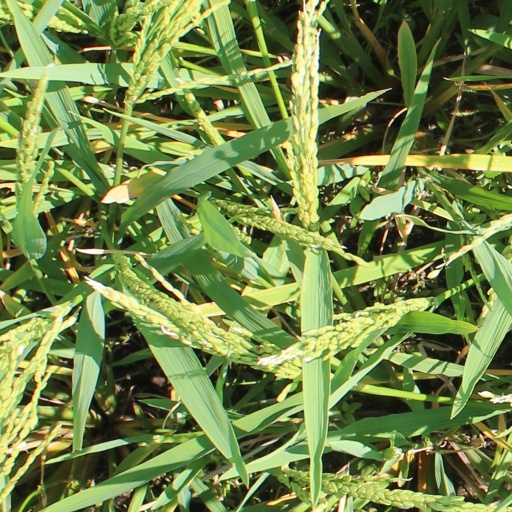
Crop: rice